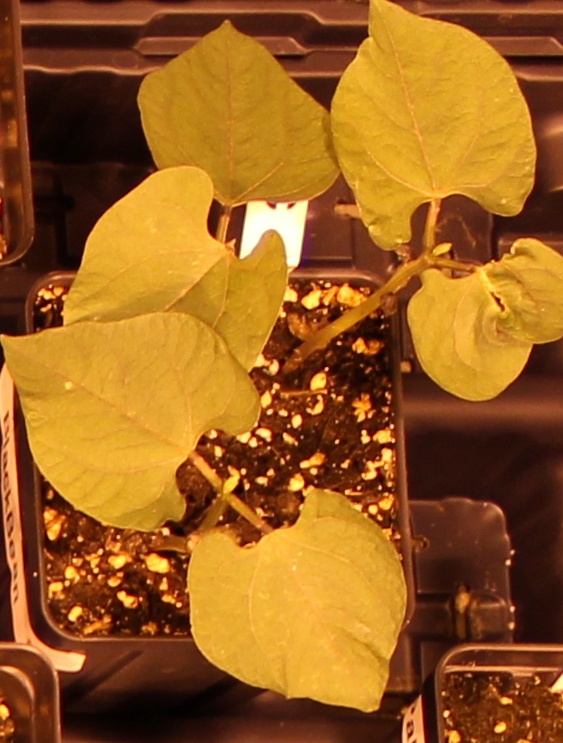
Label: Blackbean